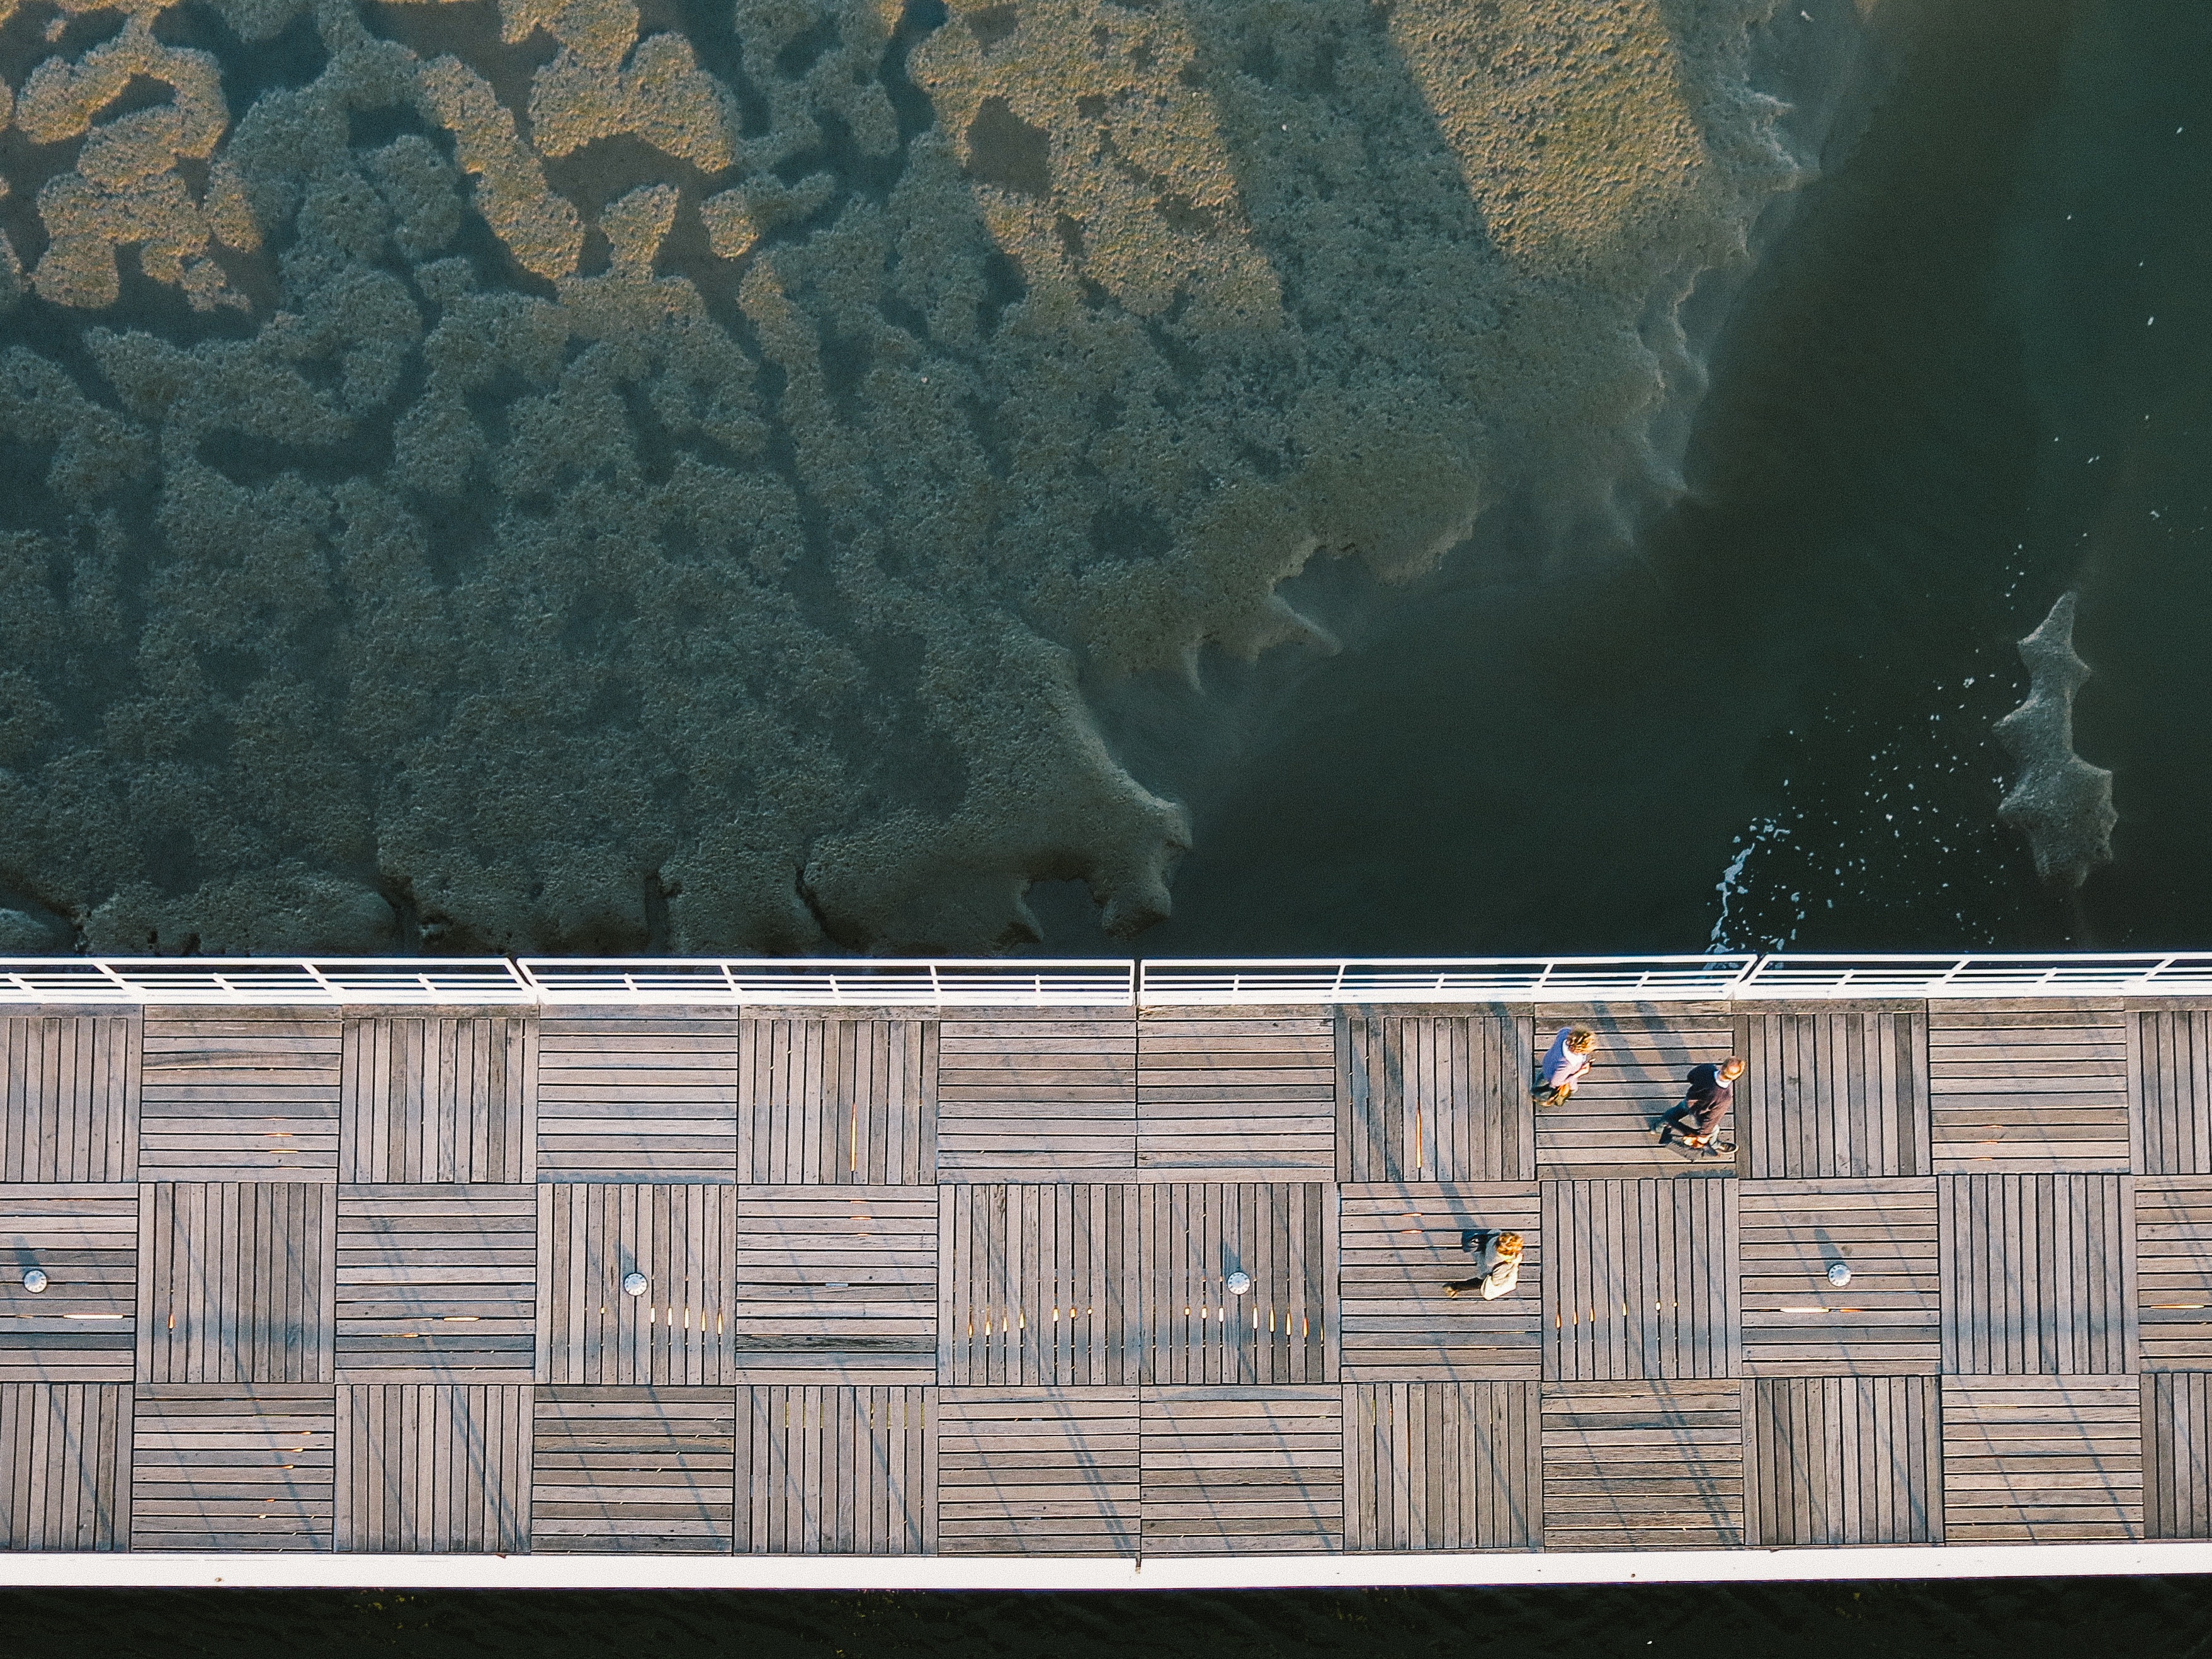
sea, walking, people, wood, bridge, wall, jetty, art, design, footbridge, mural, screenshot, landing stage